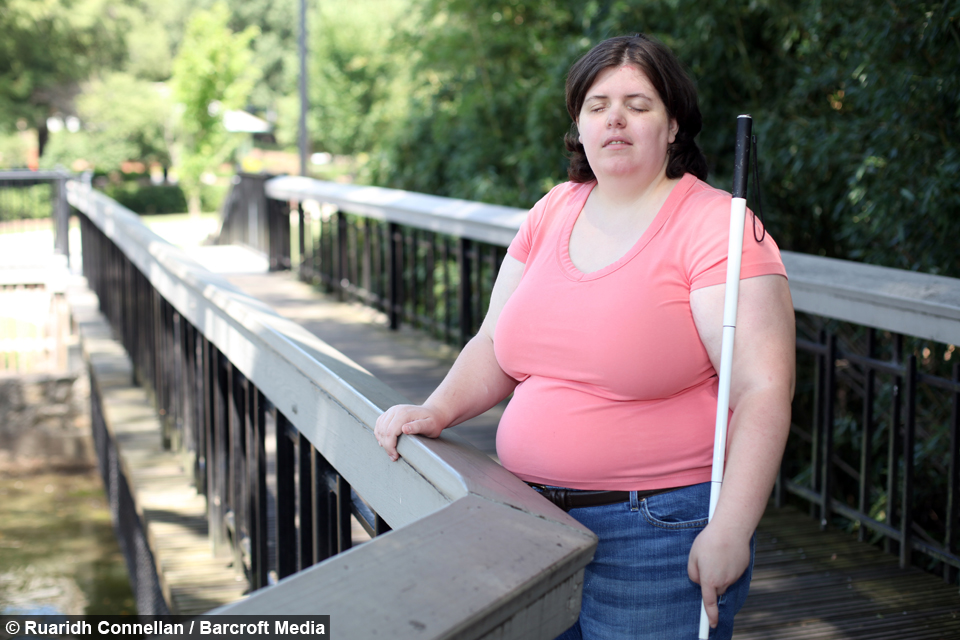
Gender: women